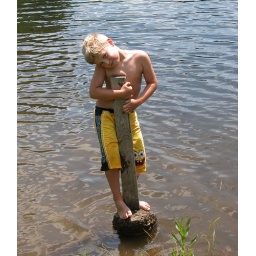
Master C balancing on a pole in lake